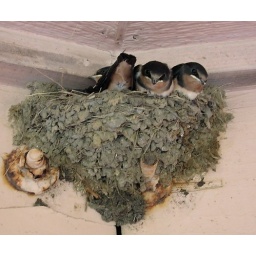
Birds under our beach house near Galveston.